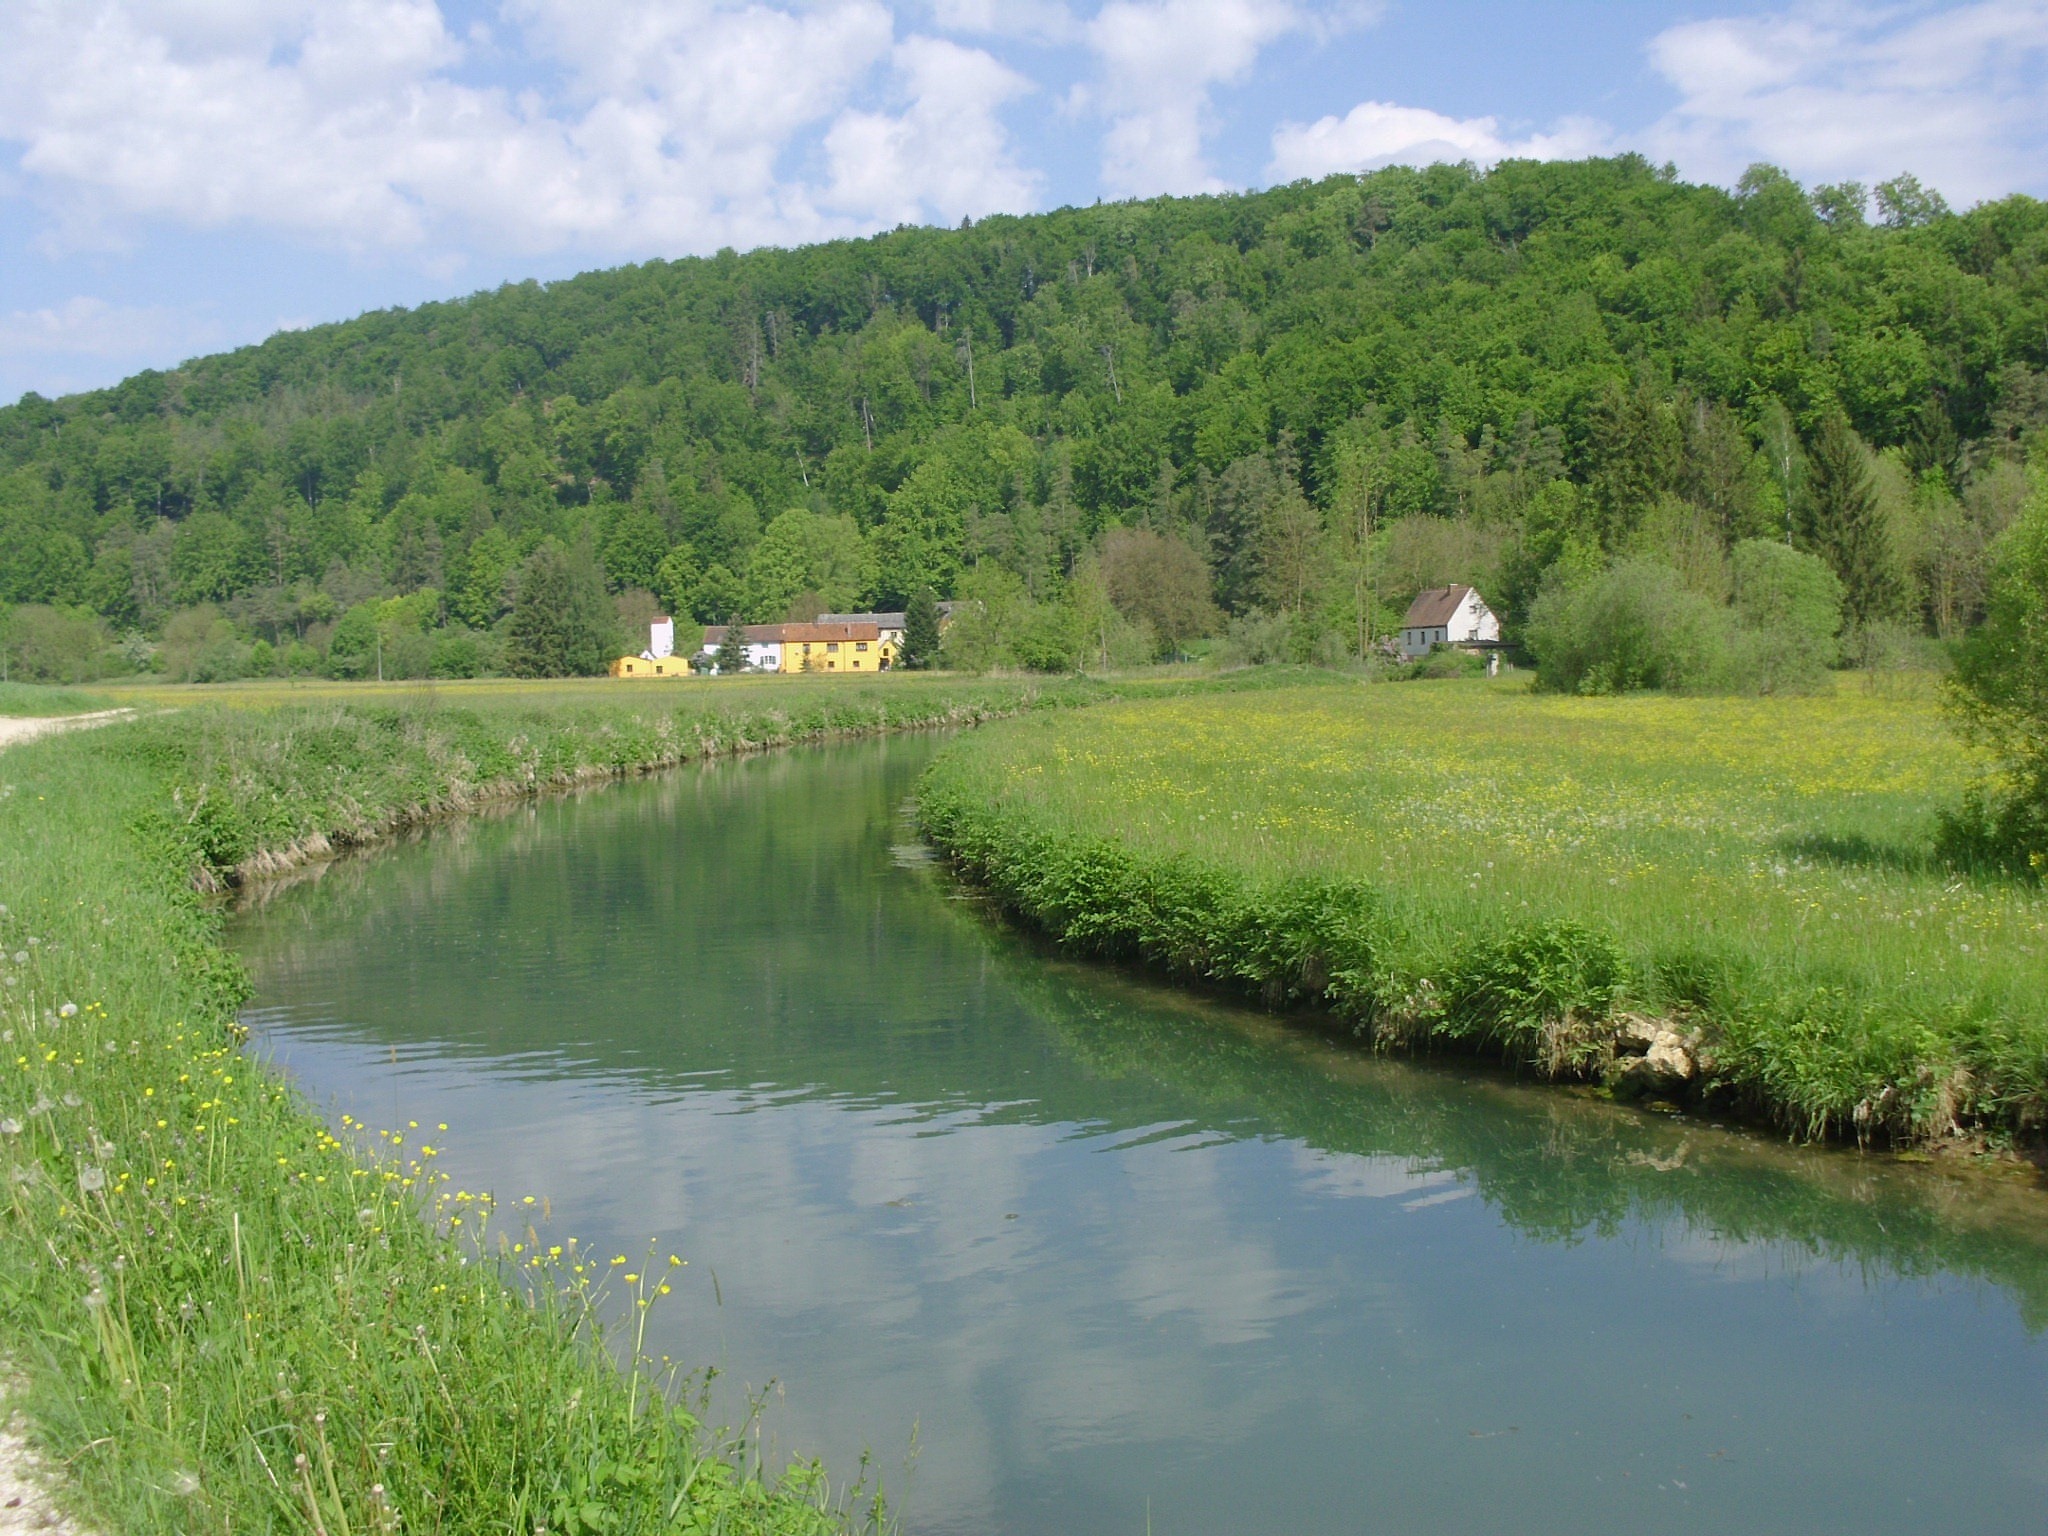
landscape, water, nature, forest, grass, marsh, sky, meadow, countryside, house, hill, lake, home, river, canal, country, summer, pond, stream, spring, reservoir, waterway, plants, body of water, trees, woods, outside, clouds, bank, mountains, wetland, floodplain, reflections, germany, habitat, loch, ecosystem, rural area, landform, tarn, geographical feature